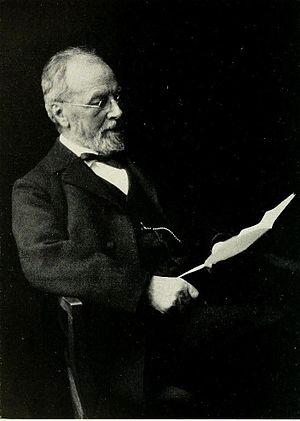
Gottlieb Burckhardt, né le 24 décembre 1836 à Bâle et mort le 6 février 1907 à Bâle, est un psychiatre suisse.